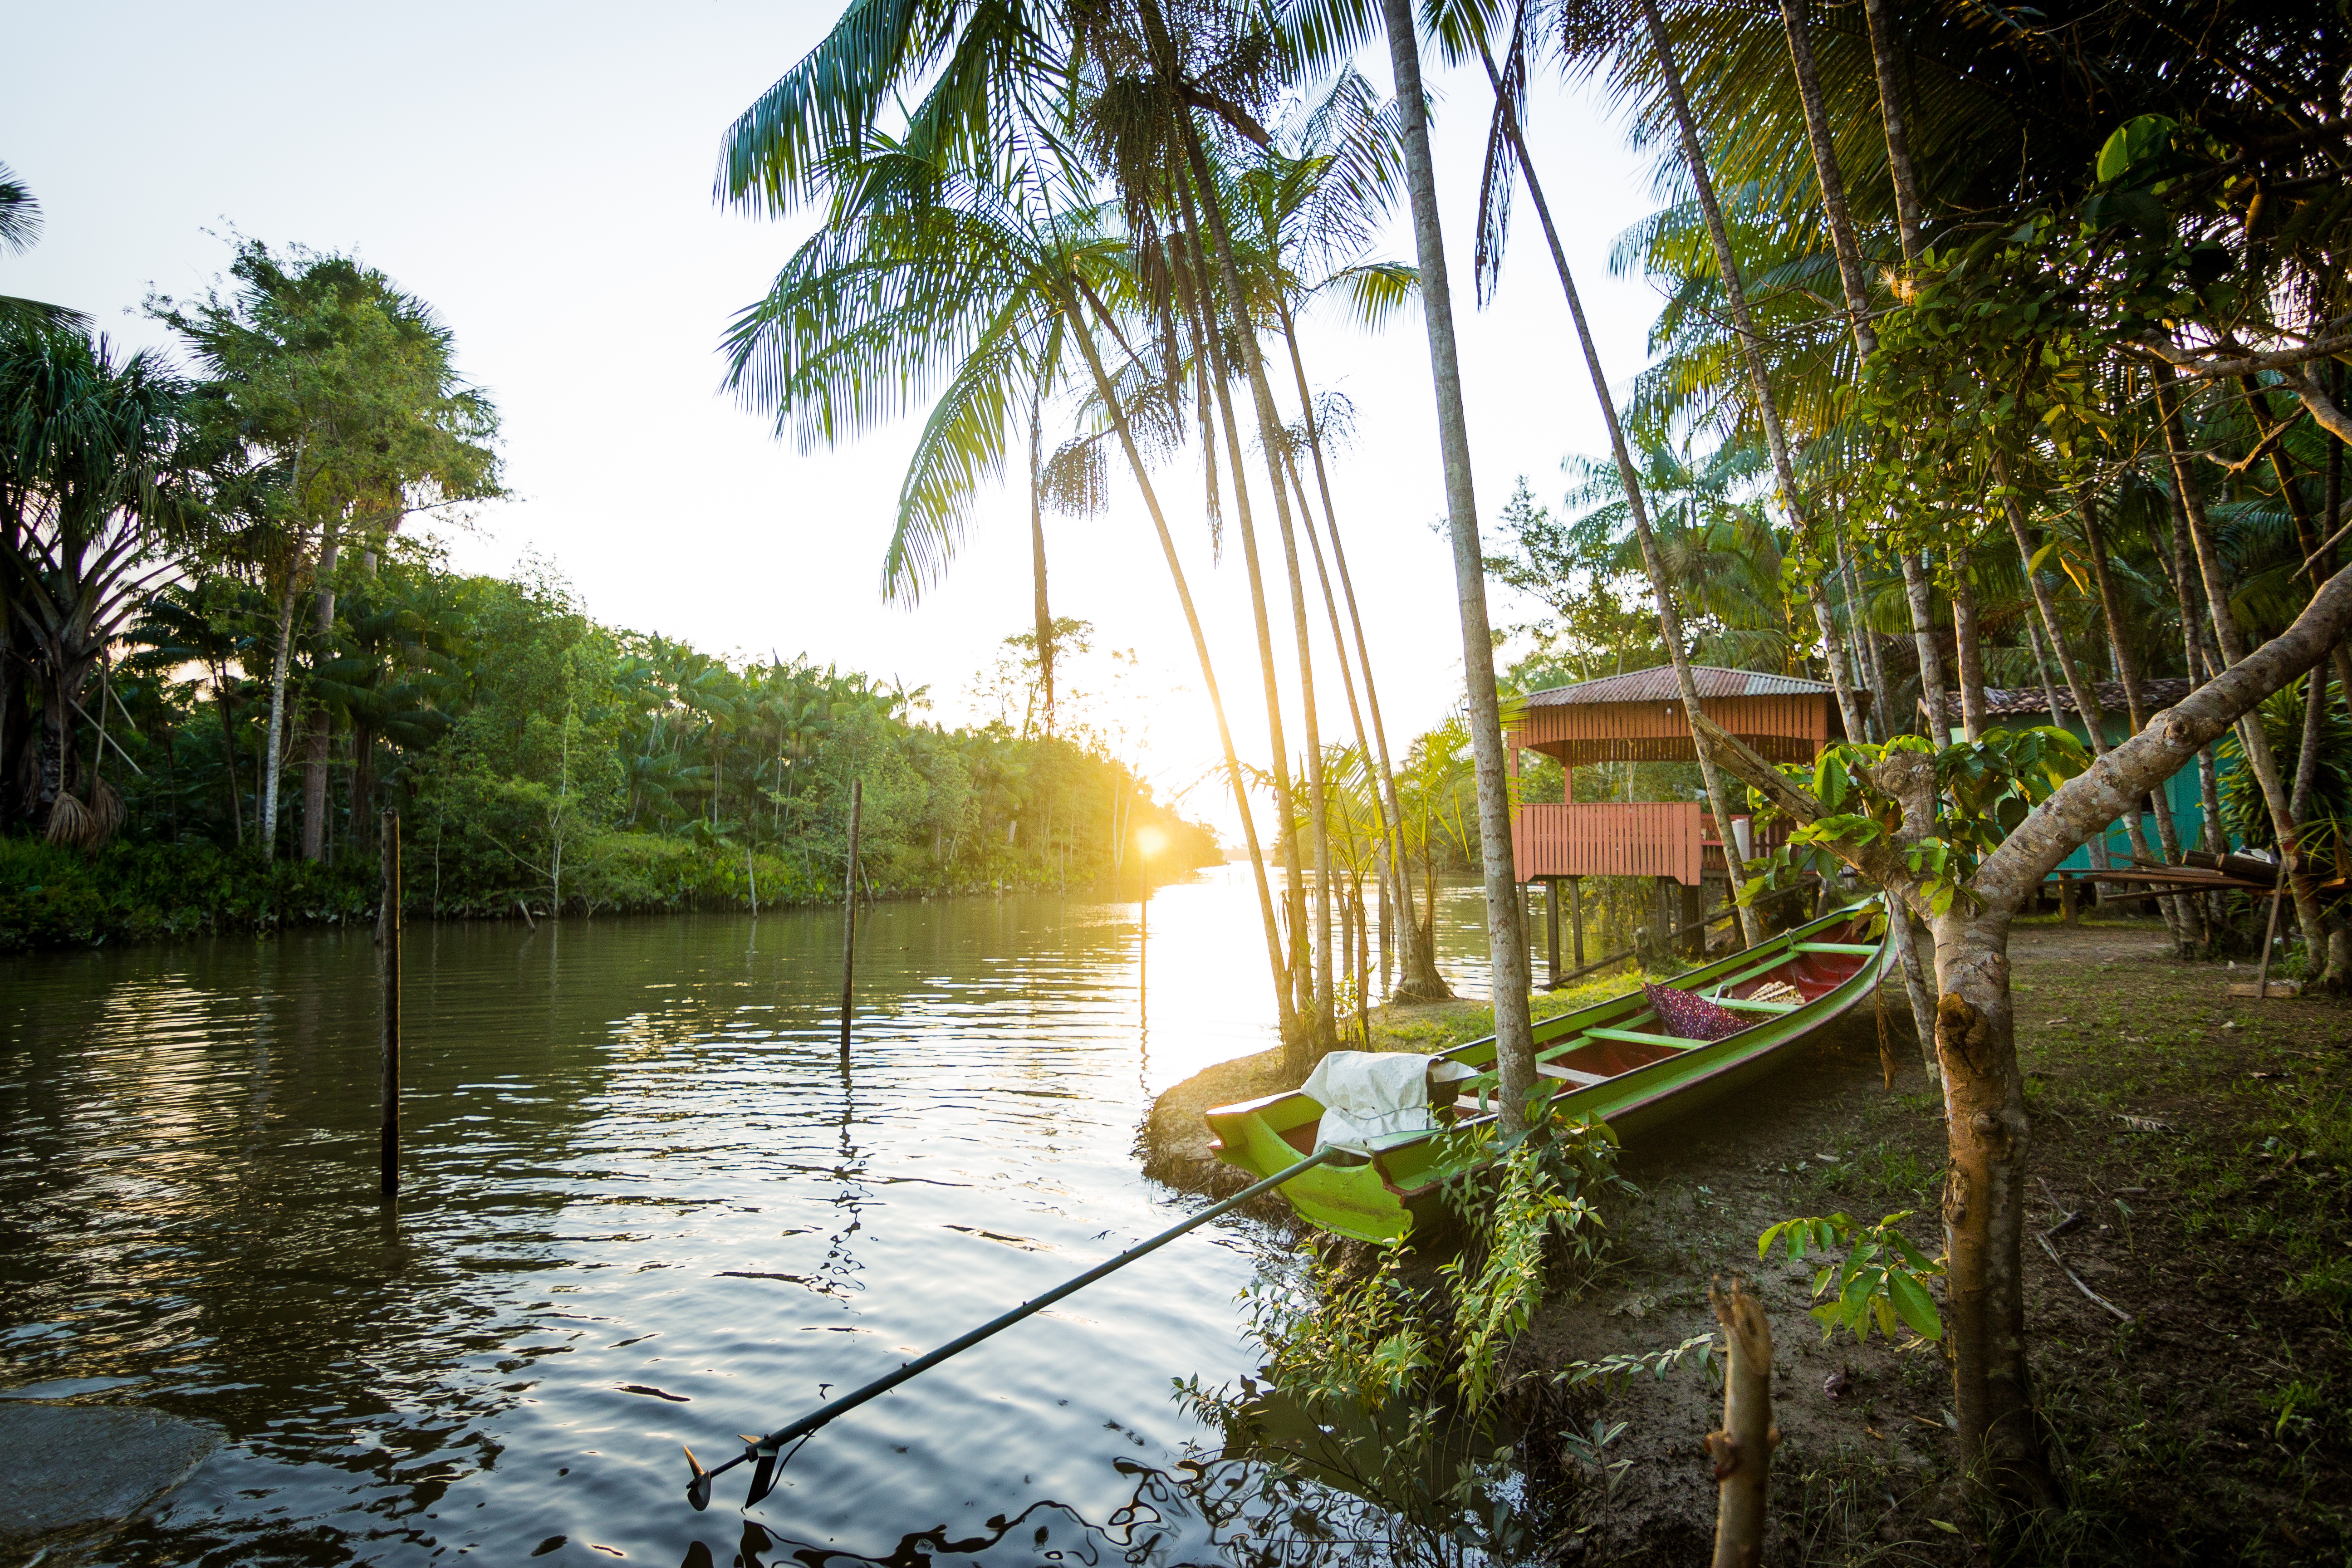
tree, river, vehicle, jungle, waterway, boating, tropics, bayou, arecales